Mexican ceramics

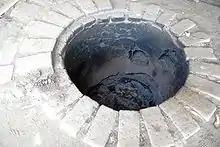
Looking into the kiln used at the Doña Rosa workshop in San Bartolo Coyotepec, Oaxaca, Mexico

All of the methods used in pre-Hispanic times, along with the potter's wheel, are still used to make pieces. Coiling is usually limited to finishing a piece that has first been pressed into a mold. Molding is the most common way of forming enclosed vessels. Most of these molds are concave or convex, with the clay pressed against the inside or outside of the mold. Sometimes liquid clay is poured into plaster molds. Potters wheels are most commonly used in some workshops, and often to rapidly make a succession of small vessels. Their use is more common in Guanajuato and Jalisco than other parts of the country. In many places, the wheel is powered by foot, using a kickwheel, rather than by electricity. Hand turned wheels are also used. In Oaxaca, a type of proto-wheel has been used by the Zapotecs since pre-Hispanic times. This is a saucer balanced over an inverted saucer that is turned to help shape the piece. It is most often used for the barro negro pottery made in San Bartolo Coyotepec.